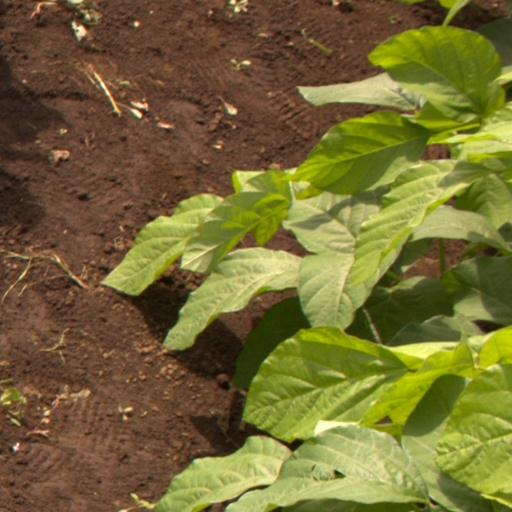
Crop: soybean